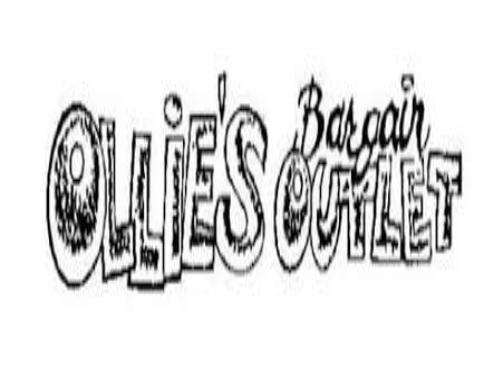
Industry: Others